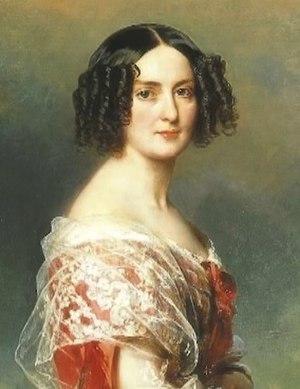
Emilie de Pellapra, Princesse de Chimay (1808-71, fmr Comtesse de Brigode)
Émilie Louise Marie Françoise Joséphine de Pellapra, par son mariage comtesse de Brigode, puis princesse de Chimay est née à Lyon le 11 novembre 1806 et morte au château de Menars le 22 mai 1871. Elle serait une fille naturelle de Napoléon Iᵉʳ, empereur des français.